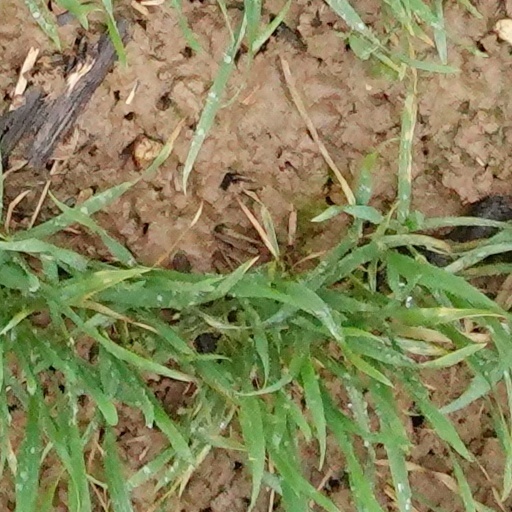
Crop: wheat